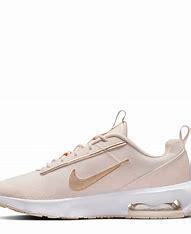
Brand: Nike
Model: Air Max Intrlk Lite